Fran Healy (baseball)

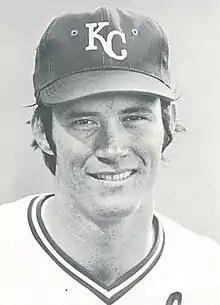
Healy in 1976

Francis Xavier Healy (born September 6, 1946) is an American former Major League Baseball catcher and sports broadcaster. He had a long tenure calling television broadcasts for the New York Mets on the MSG Network and Fox Sports Net New York.